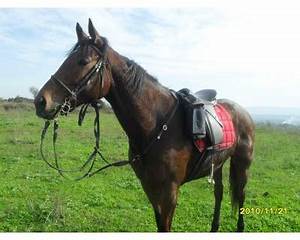
Label: horse